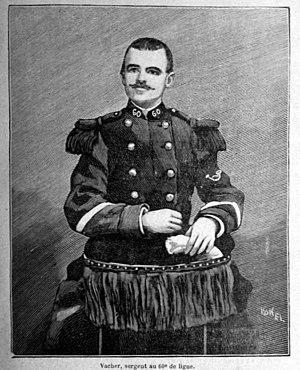
Vacher, sergent au 60e de Ligne. Illustration parue dans ***, ""Le Tueur de bergers"", Paris, S. Schwarz, [1898]. Gravure d'après photo, signée Lionel."
Joseph Vacher, surnommé le « tueur de bergers » ou le « Jack l'Éventreur du Sud-Est », né à Beaufort le 16 novembre 1869 et exécuté à Bourg-en-Bresse le 31 décembre 1898, est un sergent réformé devenu vagabond, considéré, après Martin Dumollard, comme l'un des premiers tueurs en série français.